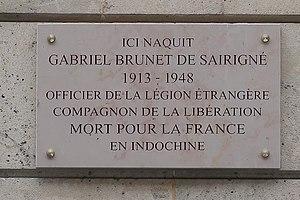
Plaque en hommage à Gabriel Brunet de Sairigné, n°2 rue de Narbonne (Paris, 7e).
La rue de Narbonne est une rue du 7ᵉ arrondissement de Paris, dans le quartier Saint-Thomas d'Aquin.
Gabriel Marie Paul Louis de Sairigné, né le 9 février 1913 à Paris et mort pour la France le 1ᵉʳ mars 1948 en Indochine, est un officier de la Légion étrangère française.